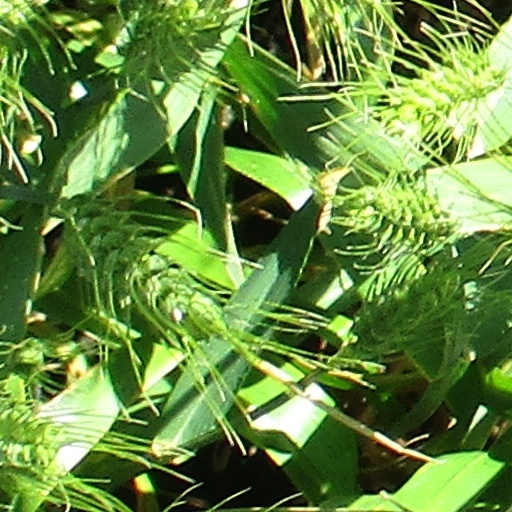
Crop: wheat